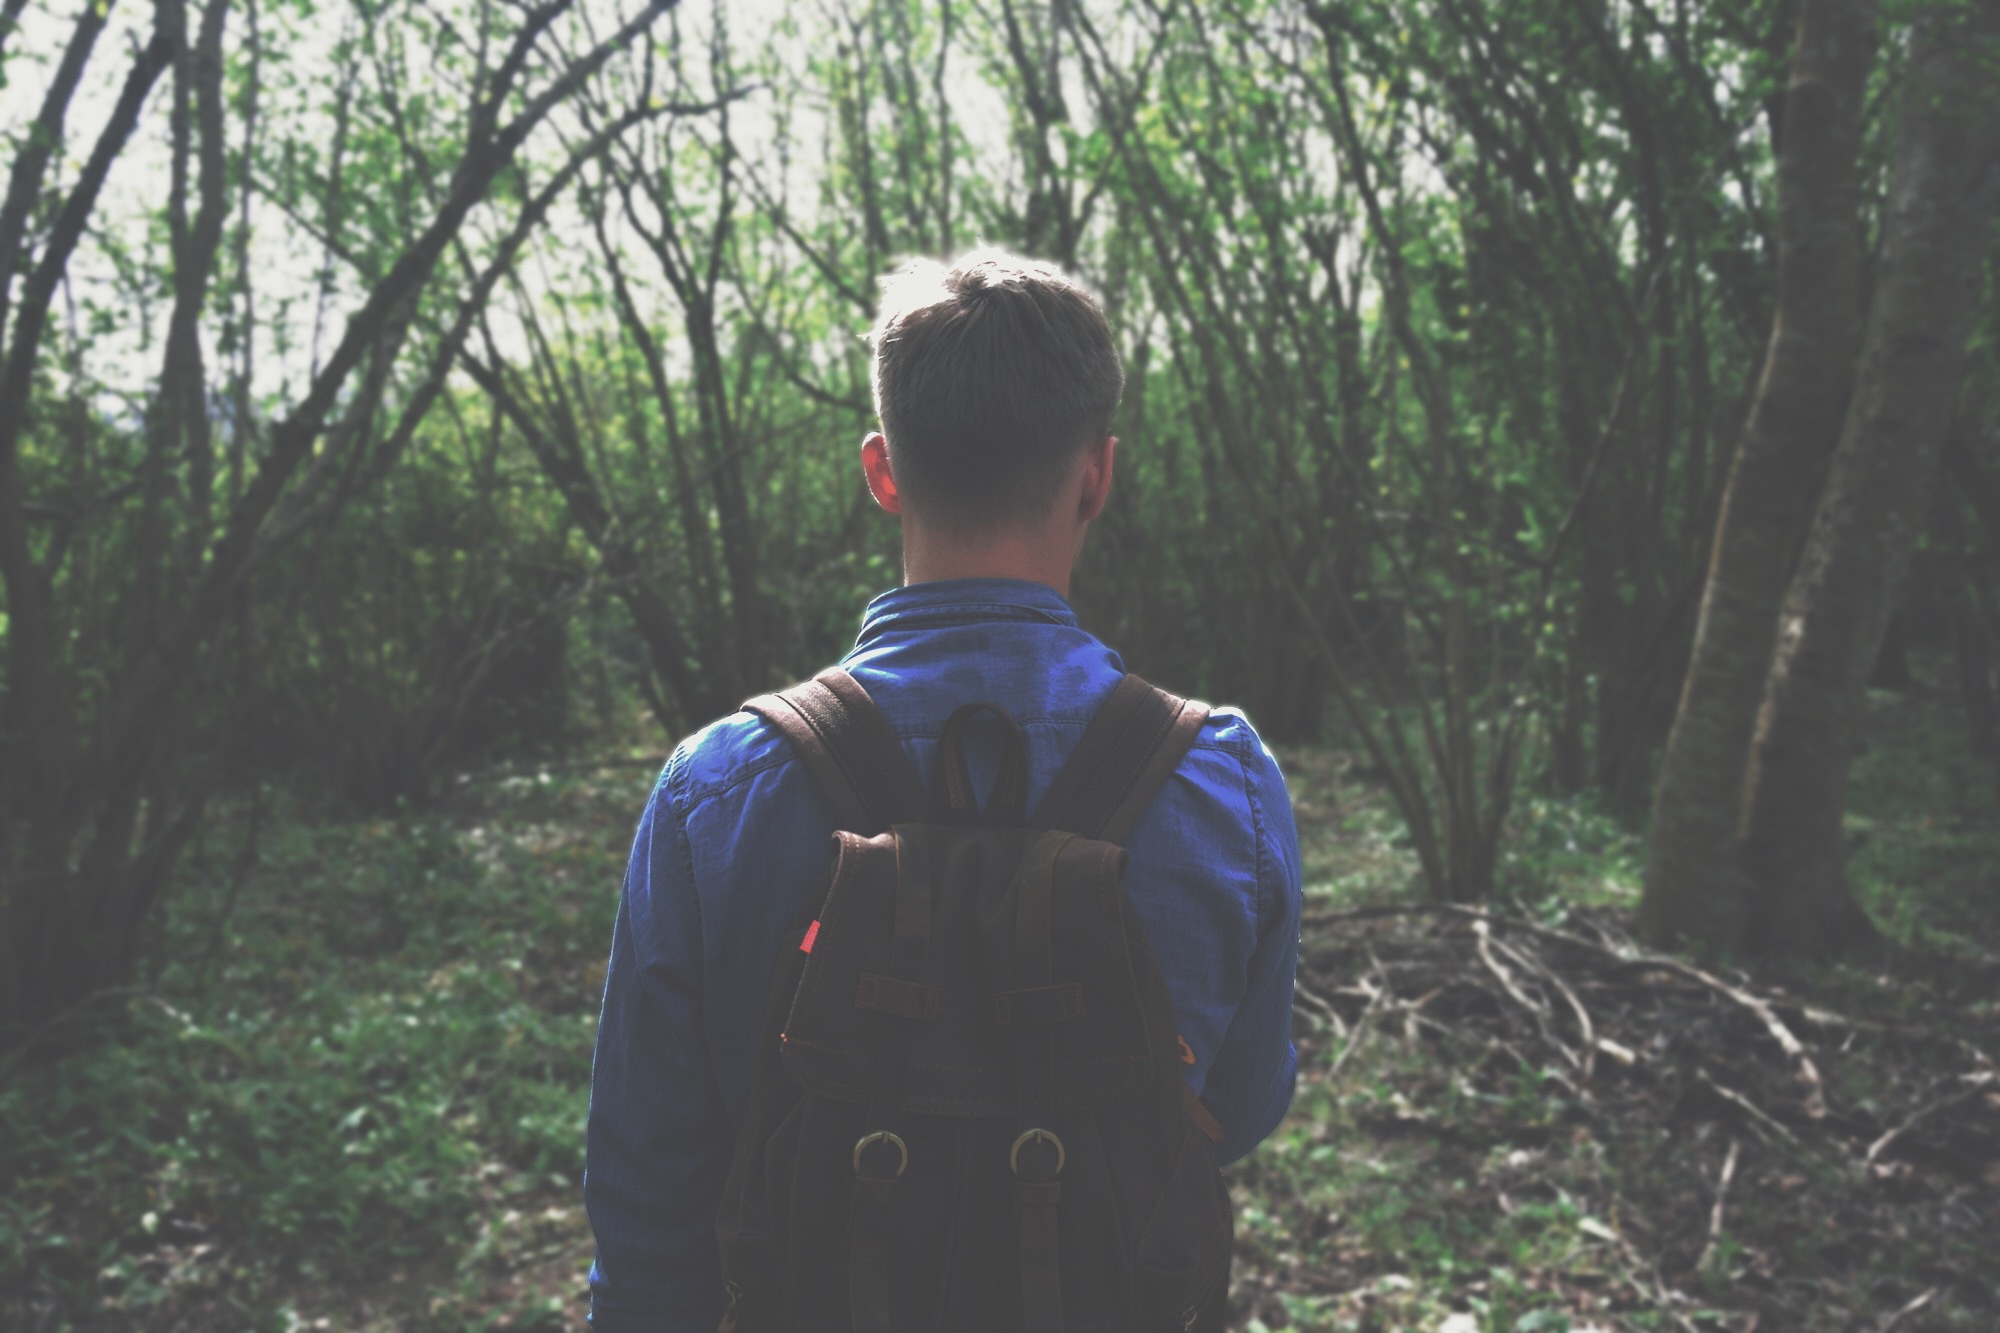
forest, wilderness, walking, woodland, habitat, natural environment